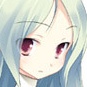
Portrait style: Anime Portrait